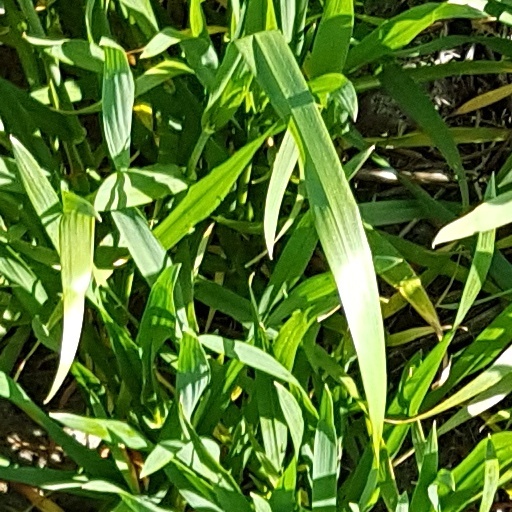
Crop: wheat